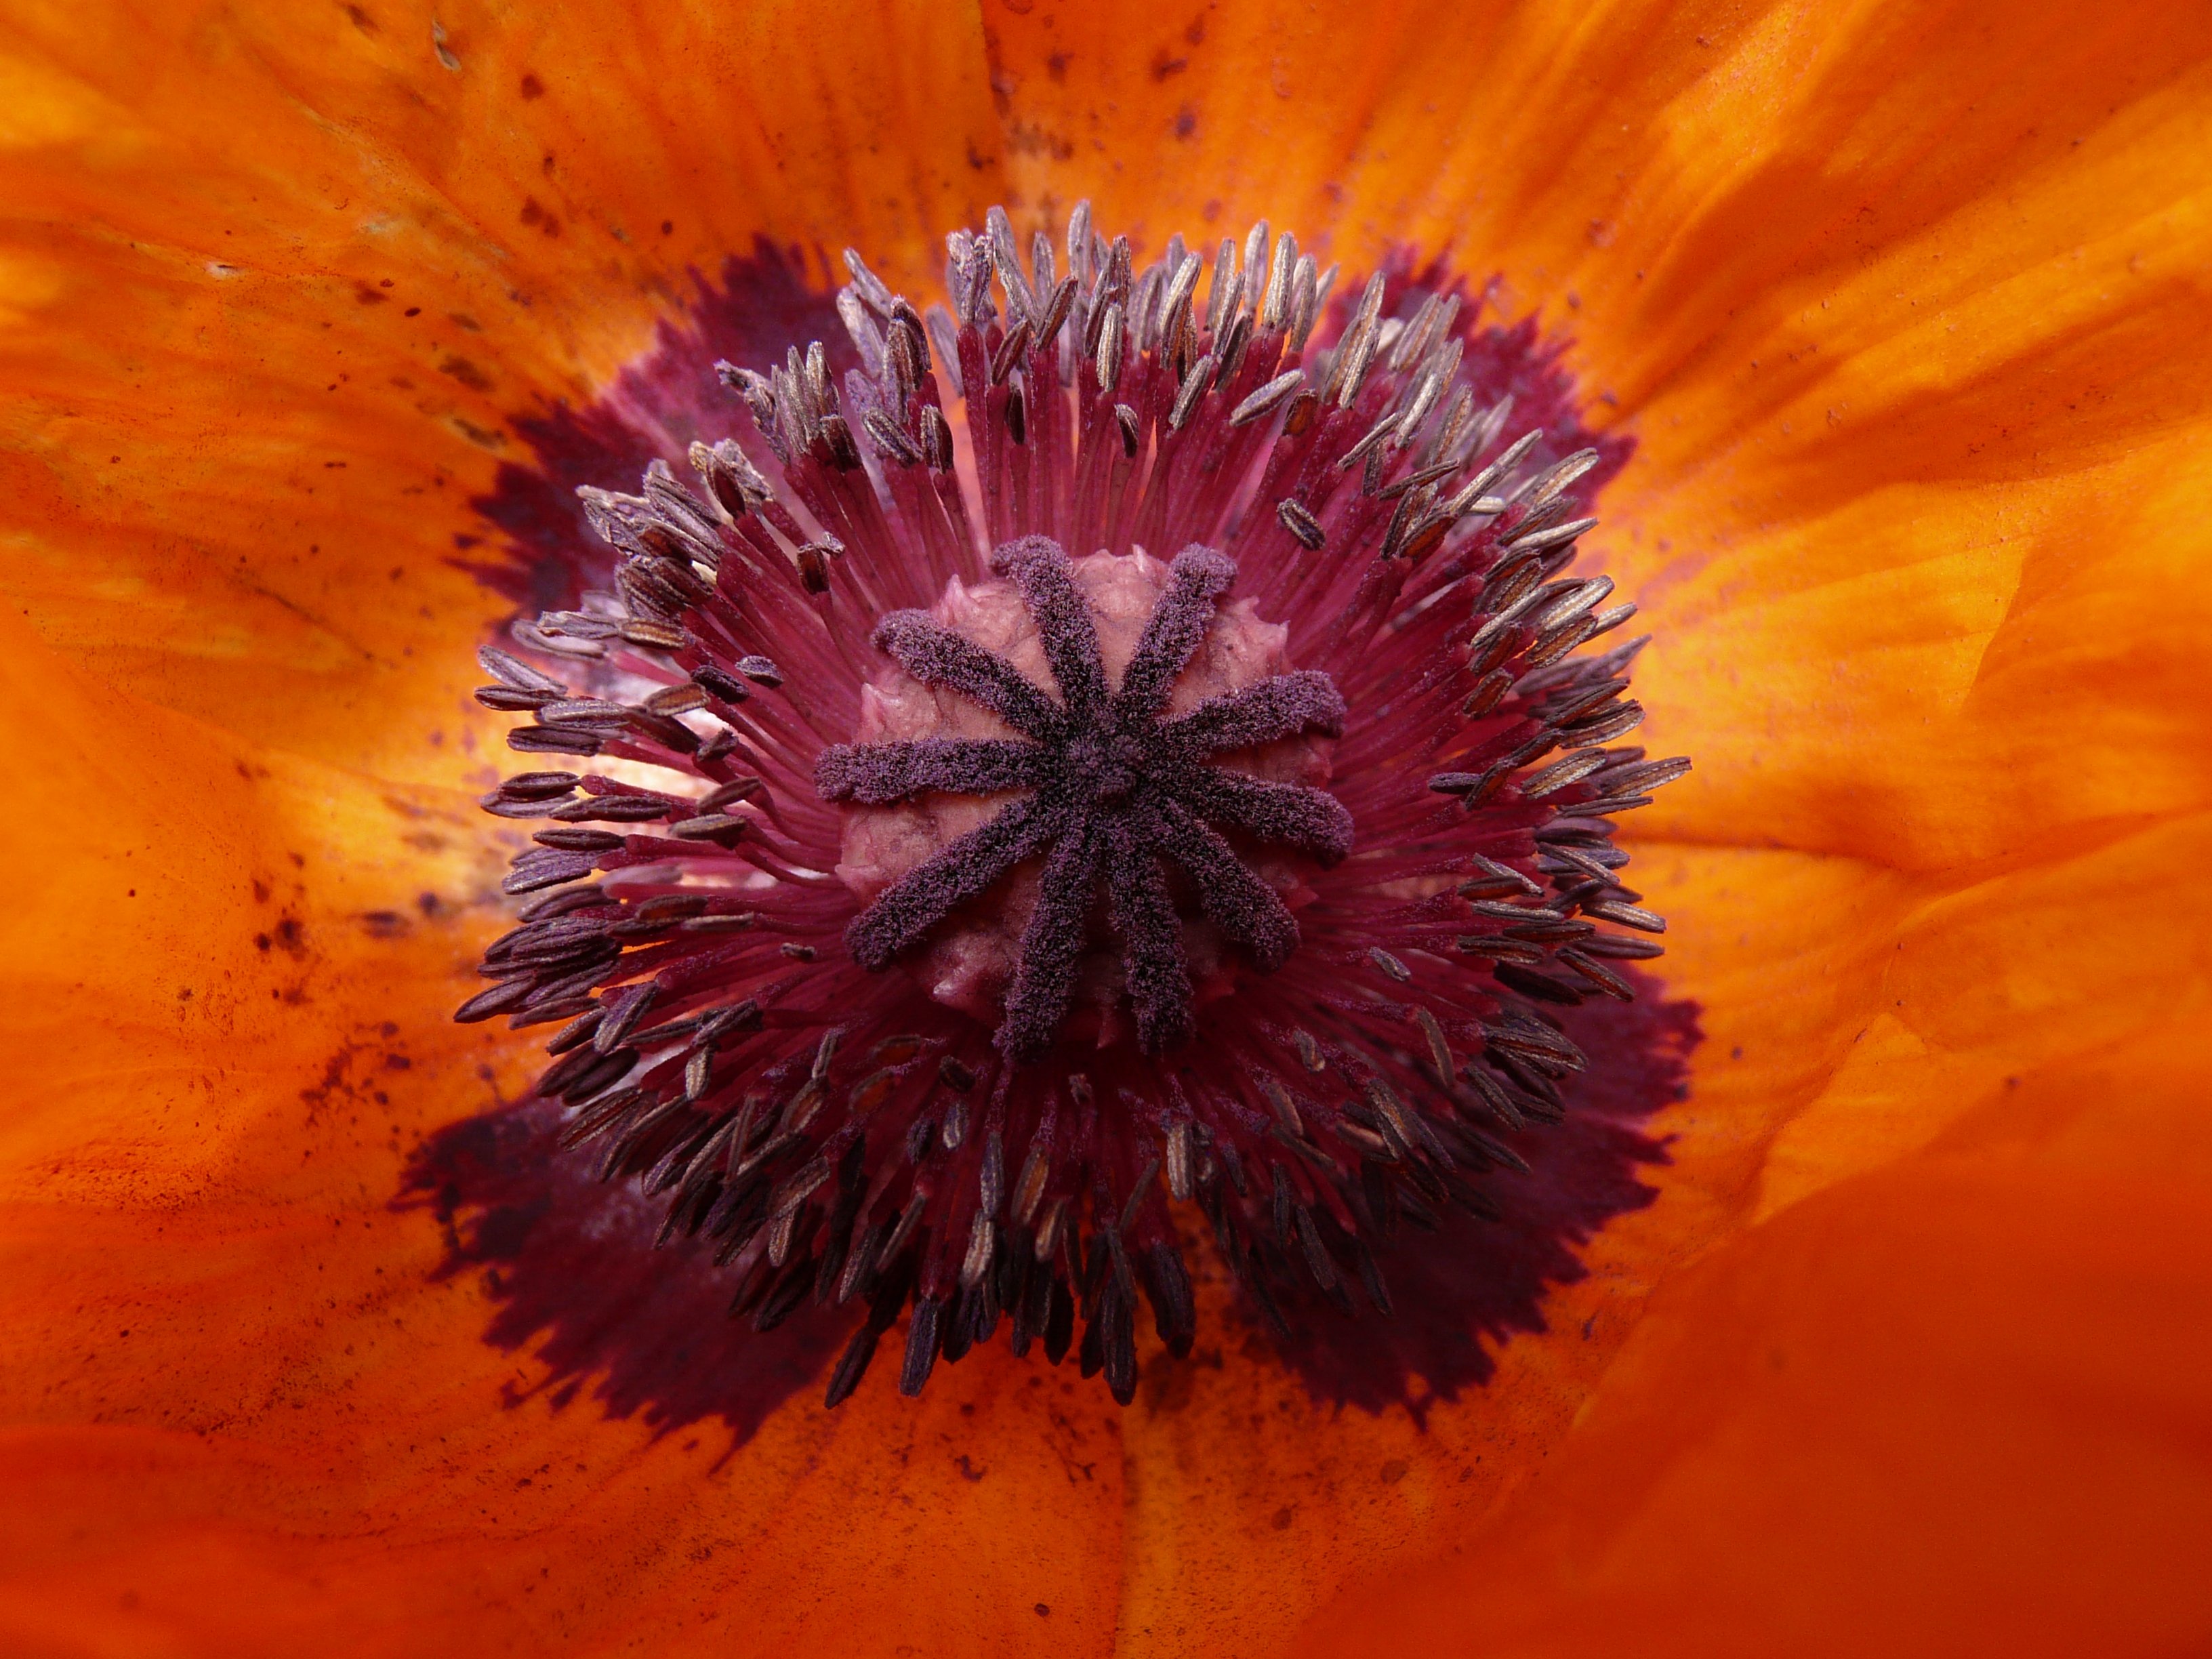
blossom, plant, flower, petal, bloom, orange, pollen, color, macro, colorful, close, flora, close up, klatschmohn, stamen, beautiful, poppy, medicinal plant, macro photography, flowering plant, daisy family, land plant